Offermann Stadium

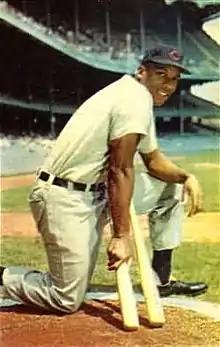
Luke Easter in Yankee Stadium

The venue was renamed to Offermann Stadium in 1935 following the death of Bisons owner Frank J. Offermann.